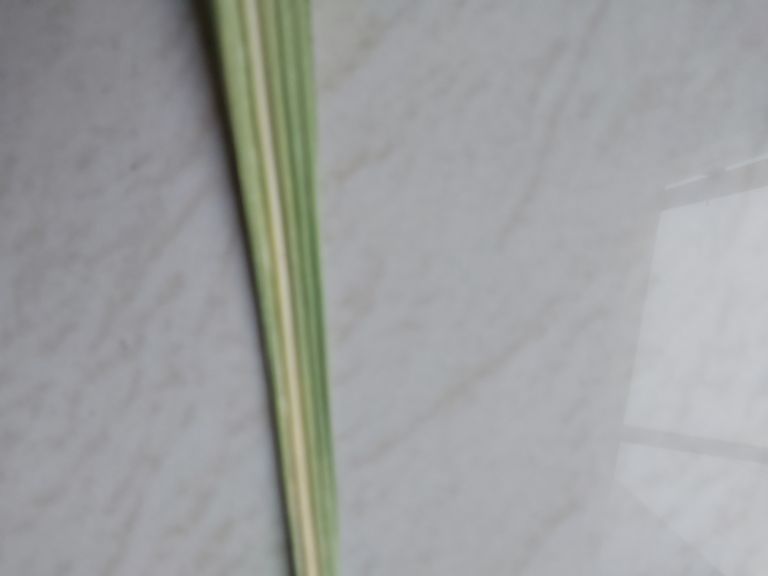
Label: Yellow Leaf